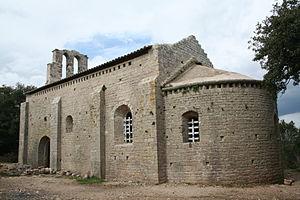
Aumelas (Hérault) - façade sud de la chapelle romane Saint-Martin de Cardonnet.
Cet article recense une partie des monuments historiques de l'Hérault, en France.
La chapelle Saint-Martin-du-Cardonnet est une chapelle romane située à Aumelas dans le département français de l'Hérault et la région Occitanie.
Aumelas est une commune française située dans le département de l'Hérault en région Occitanie.